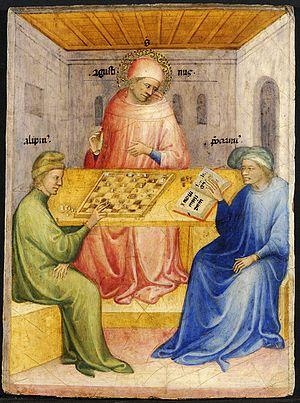
L'importance de la théologie dans la pensée de Martin Heidegger transparaît dans cet aveu par le penseur lui-même : « qui pourrait méconnaître que tout ce chemin s'accompagna silencieusement d'une explication avec le christianisme? » cité par Didier Franck. Les questions relatives à la théologie et au sacré accompagnèrent Heidegger tout au long de son parcours, marqué par le rejet de la théologie dogmatique de son enfance et le souci de préserver l'indépendance de la pensée philosophique.
Augustin d'Hippone ou Saint Augustin, né le 13 novembre 354 à Thagaste, un municipe de la province d'Afrique, et mort le 28 août 430 à Hippone, est un philosophe et théologien chrétien romain de la classe aisée. Avec Ambroise de Milan, Jérôme de Stridon et Grégoire le Grand, il est l'un des quatre Pères de l'Église occidentale et l’un des trente-six docteurs de l’Église.